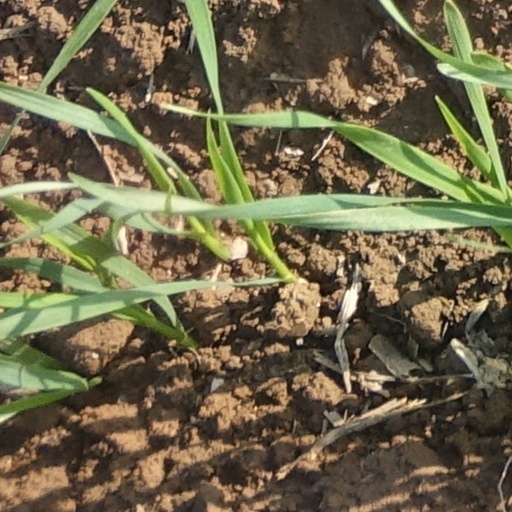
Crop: wheat